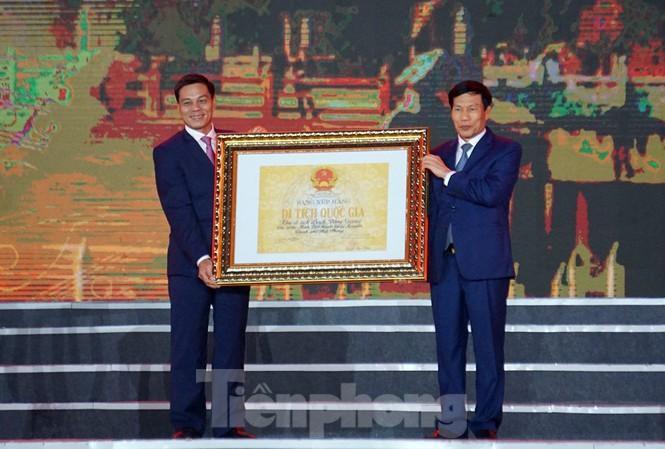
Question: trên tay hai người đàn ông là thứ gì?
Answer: trên tay hai người đàn ông là một tấm bảng khen